Reedsburg, Wisconsin

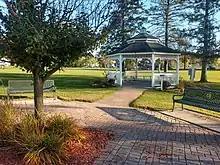
Webb Park

Reedsburg operates under the mayor-council form of government, with each of four districts being represented by two aldermen, along with one at-large alderman. David Estes has served as the mayor since 2010. The city is managed by an appointed city administrator, which currently is Timothy Becker. The Reedsburg Police Department is the law enforcement agency in the city. The department was founded in 1868, and currently has 22 full time police officers.